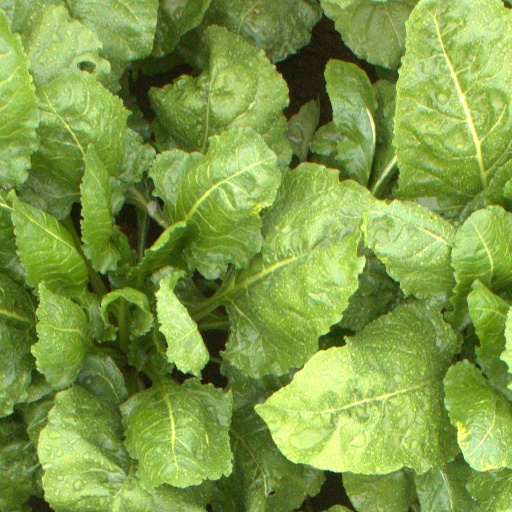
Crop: sugar beet